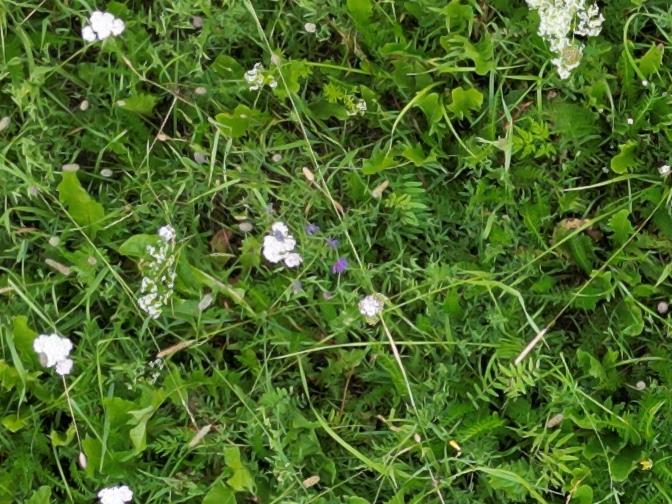
Flowers visible: yarrow flowers,  daisy flowers, yarrow flowers, yarrow flowers